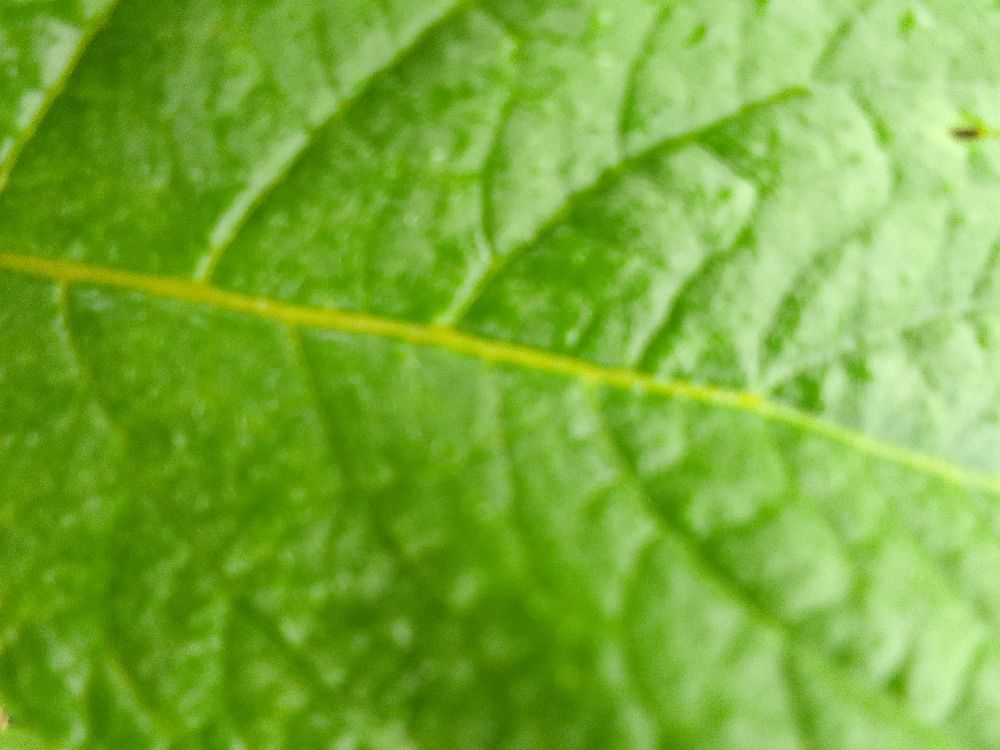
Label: Healthy